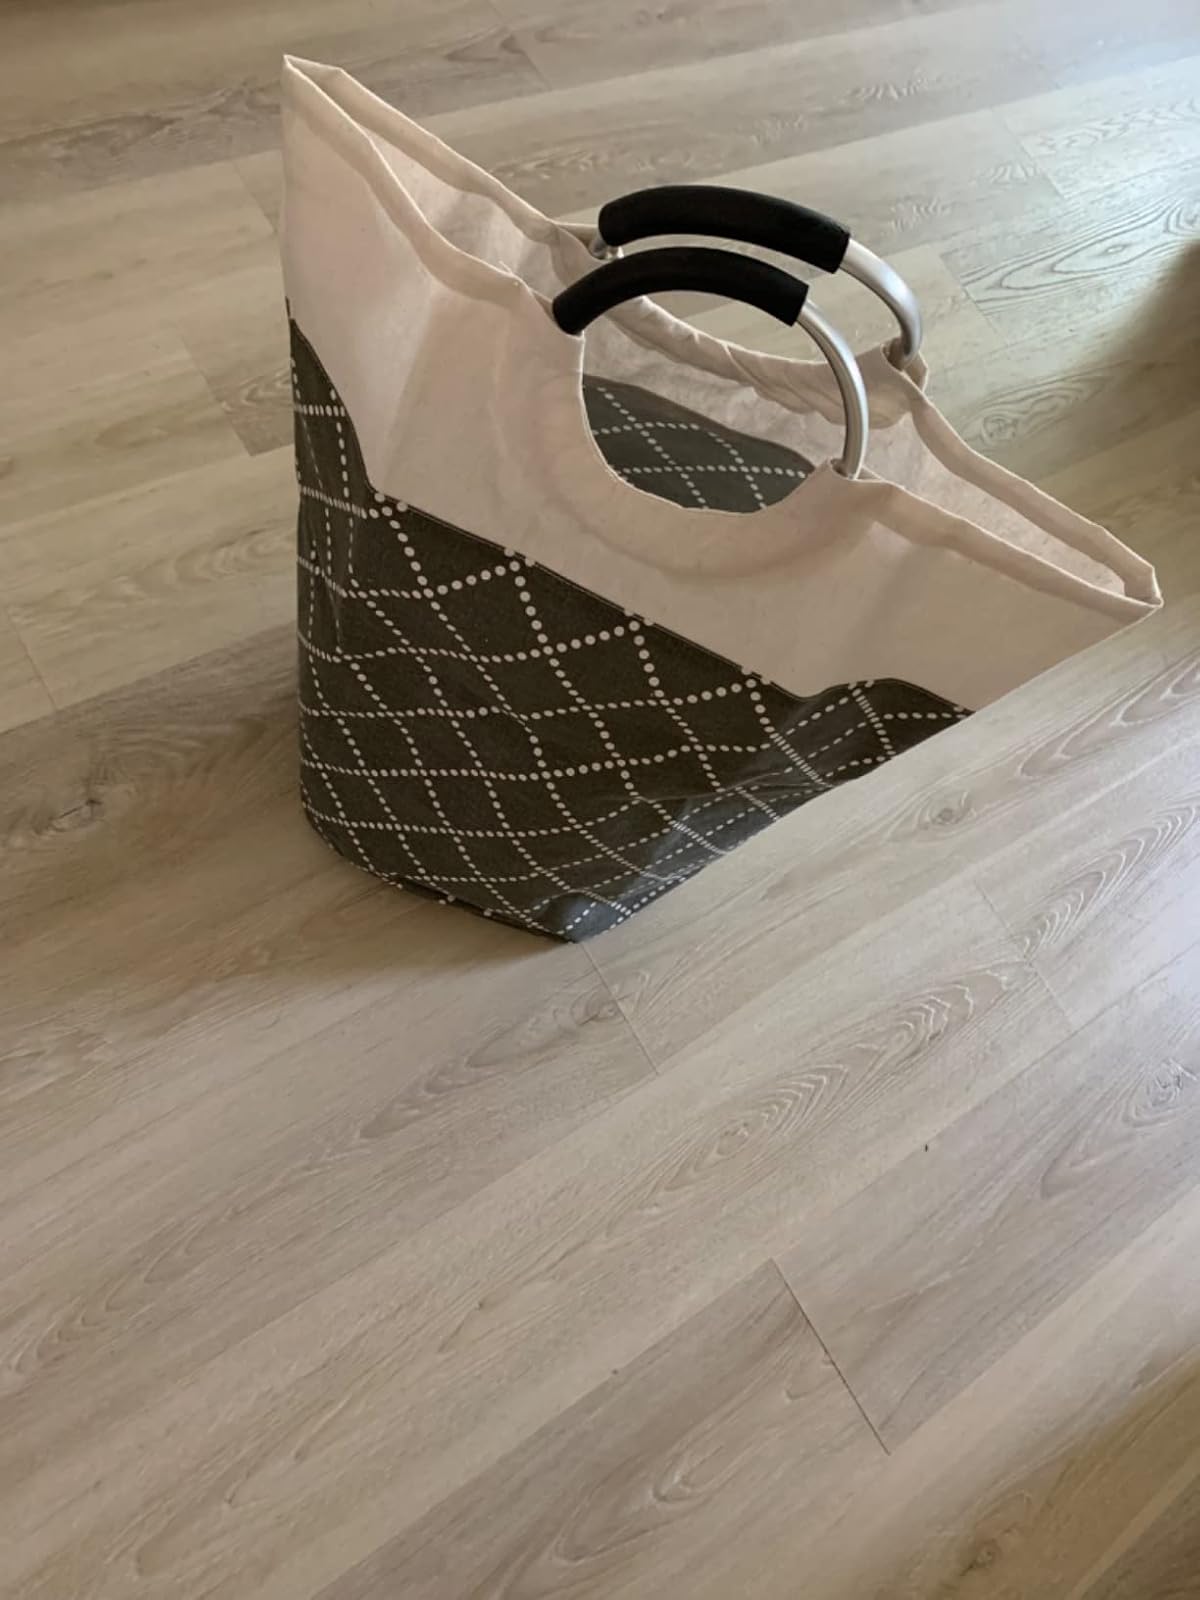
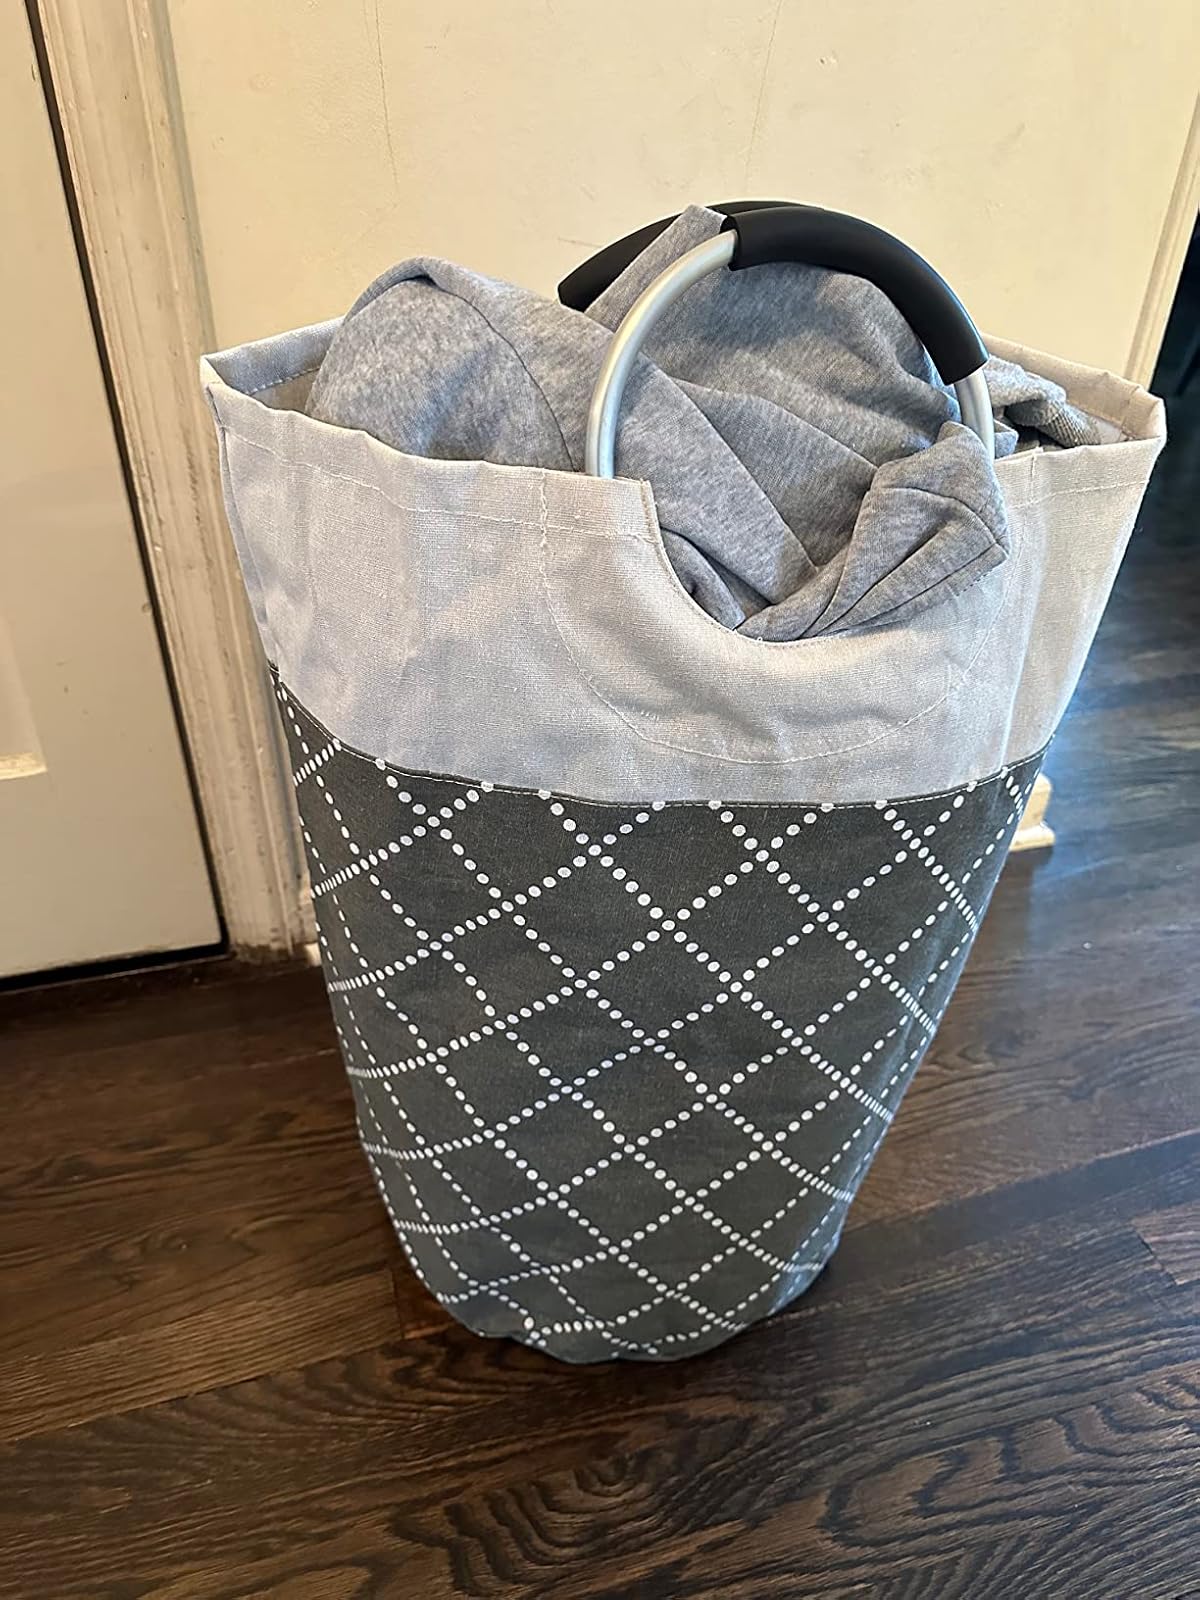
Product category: items_hamper
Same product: yes